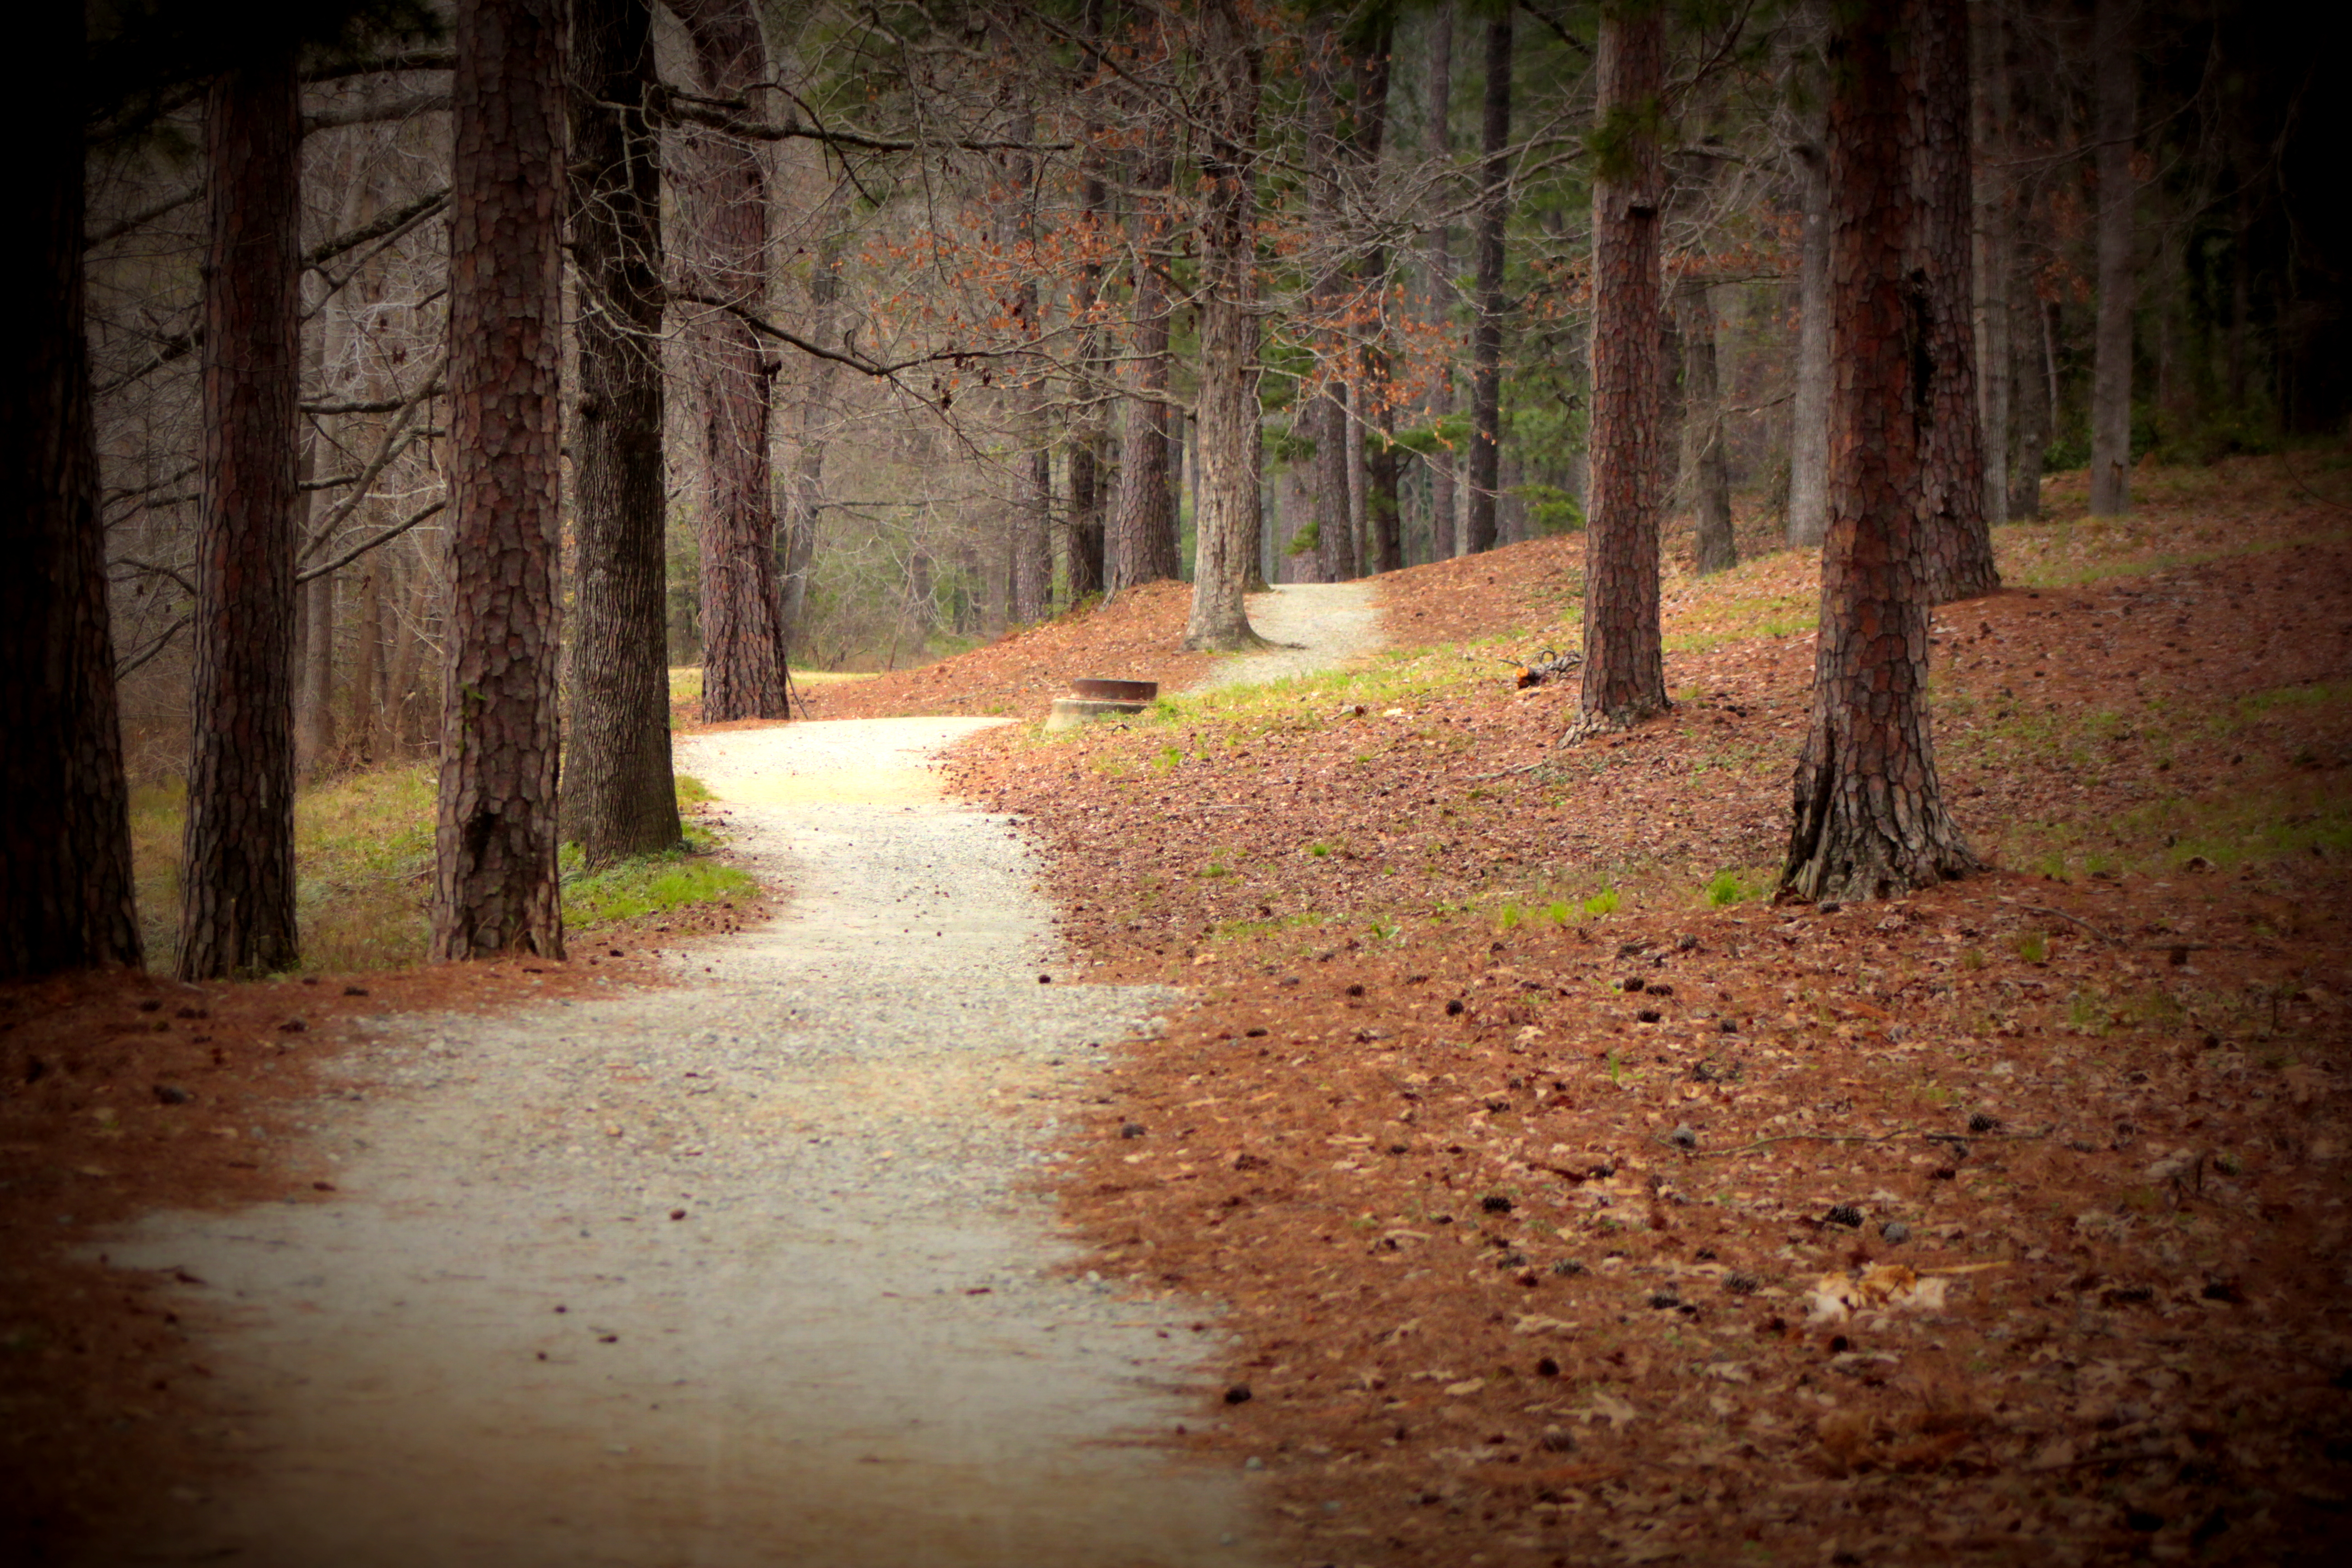
park, walking trail, fall, nature, tree, natural environment, forest, woodland, natural landscape, light, wilderness, biome, sunlight, trail, woody plant, old growth forest, leaf, temperate coniferous forest, wood, path, Northern hardwood forest, plant, landscape, deciduous, grass, trunk, spruce fir forest, photography, temperate broadleaf and mixed forest, autumn, grove, state park, wildlife, tropical and subtropical coniferous forests, road